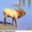
Label: deer